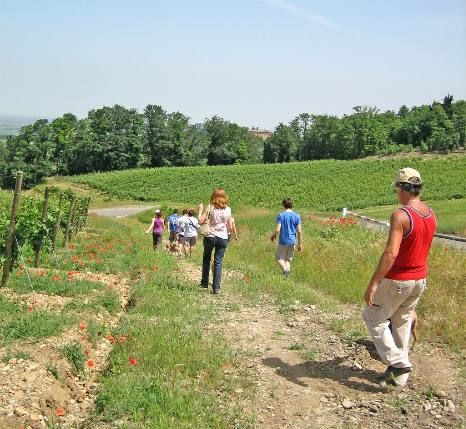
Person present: Yes